Georg Neuhauser

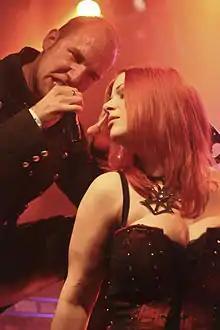
Neuhauser performing in a duet with Lisa Middelhauve, 2011

Georg Neuhauser (born February 22, 1982) is an Austrian metal vocalist, best known as the lead vocalist and songwriter for the Austrian symphonic power metal band Serenity. He helped create the stable line up of Serenity in 2004, and has released 4 full-length albums and 1 demo with the band. He has also appeared as guest vocalist on several albums, including Score to a New Beginning by Fairyland and The Human Contradiction by Delain.